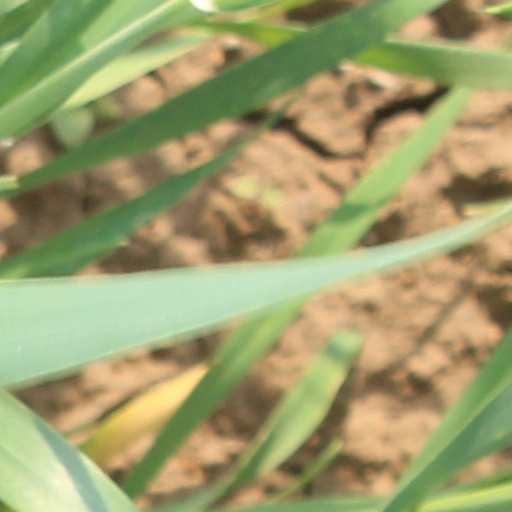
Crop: wheat